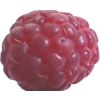
Label: raspberry